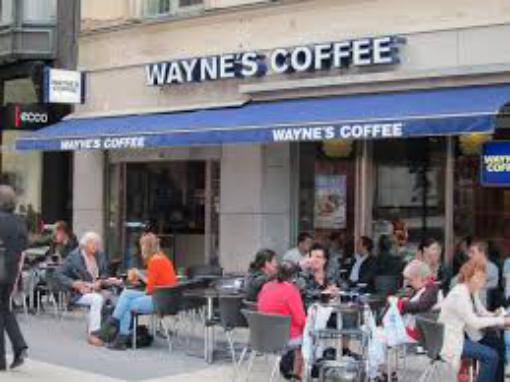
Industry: Food